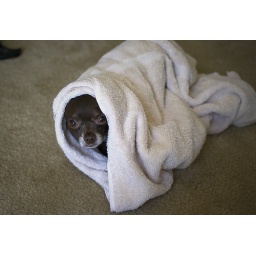
Hiding in his bath towel after his refreshing bath.